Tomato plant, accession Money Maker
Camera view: vertical (180 deg); turntable rotation: 270 degrees
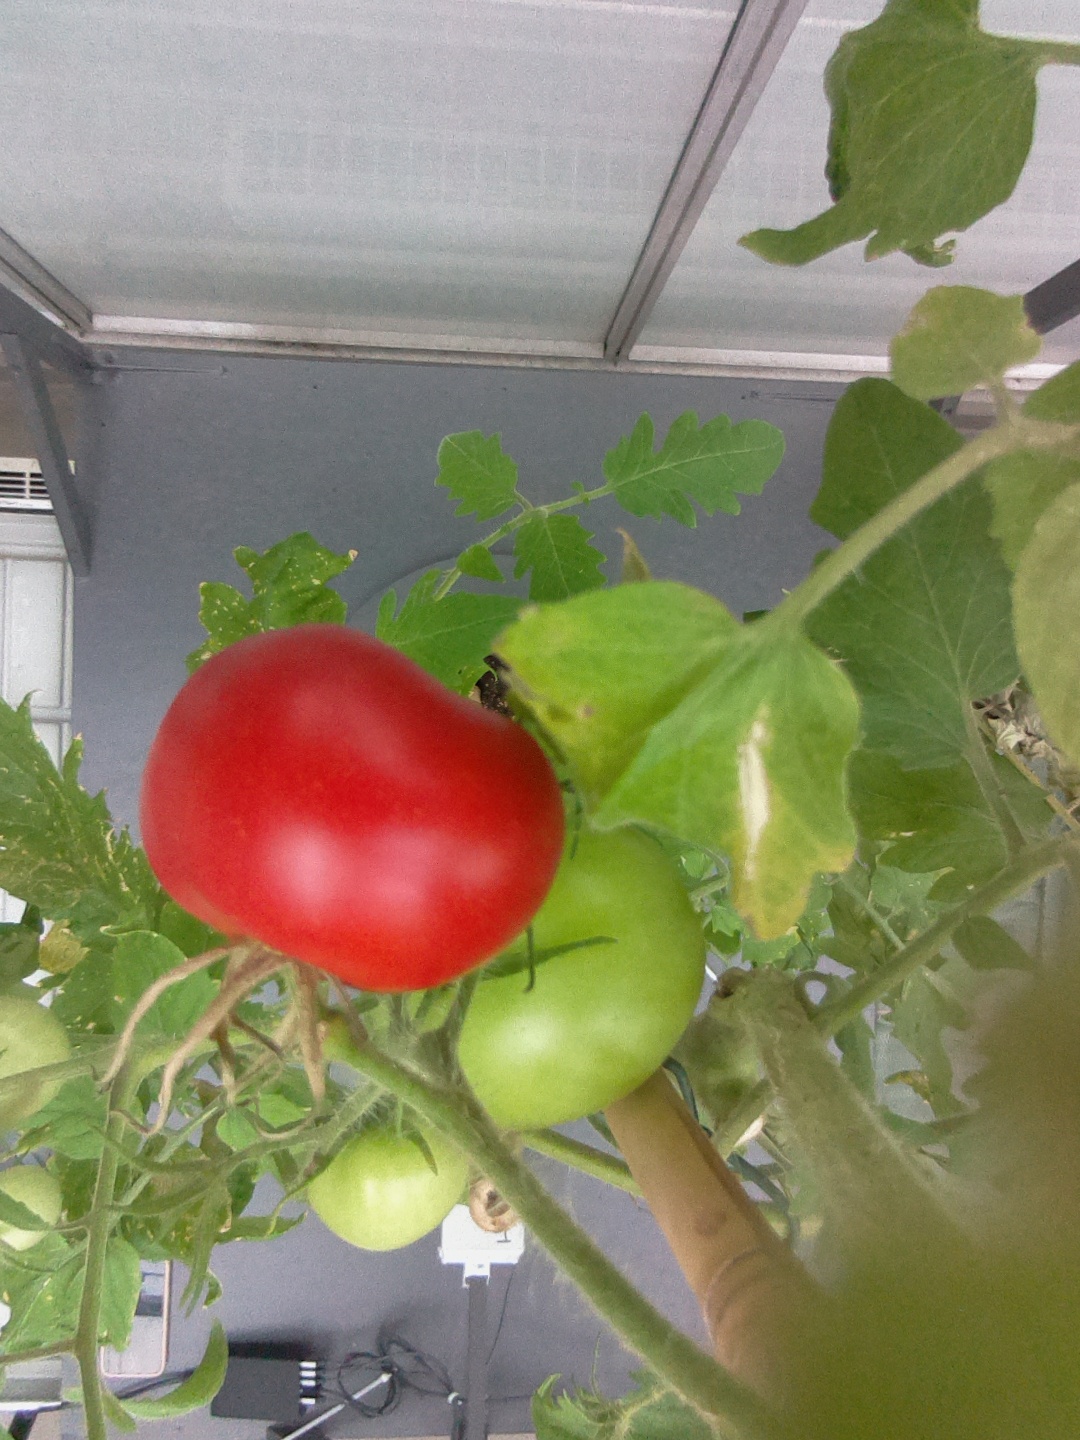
BBCH growth stage 83: 30%-40% of fruits show typical fully ripe color